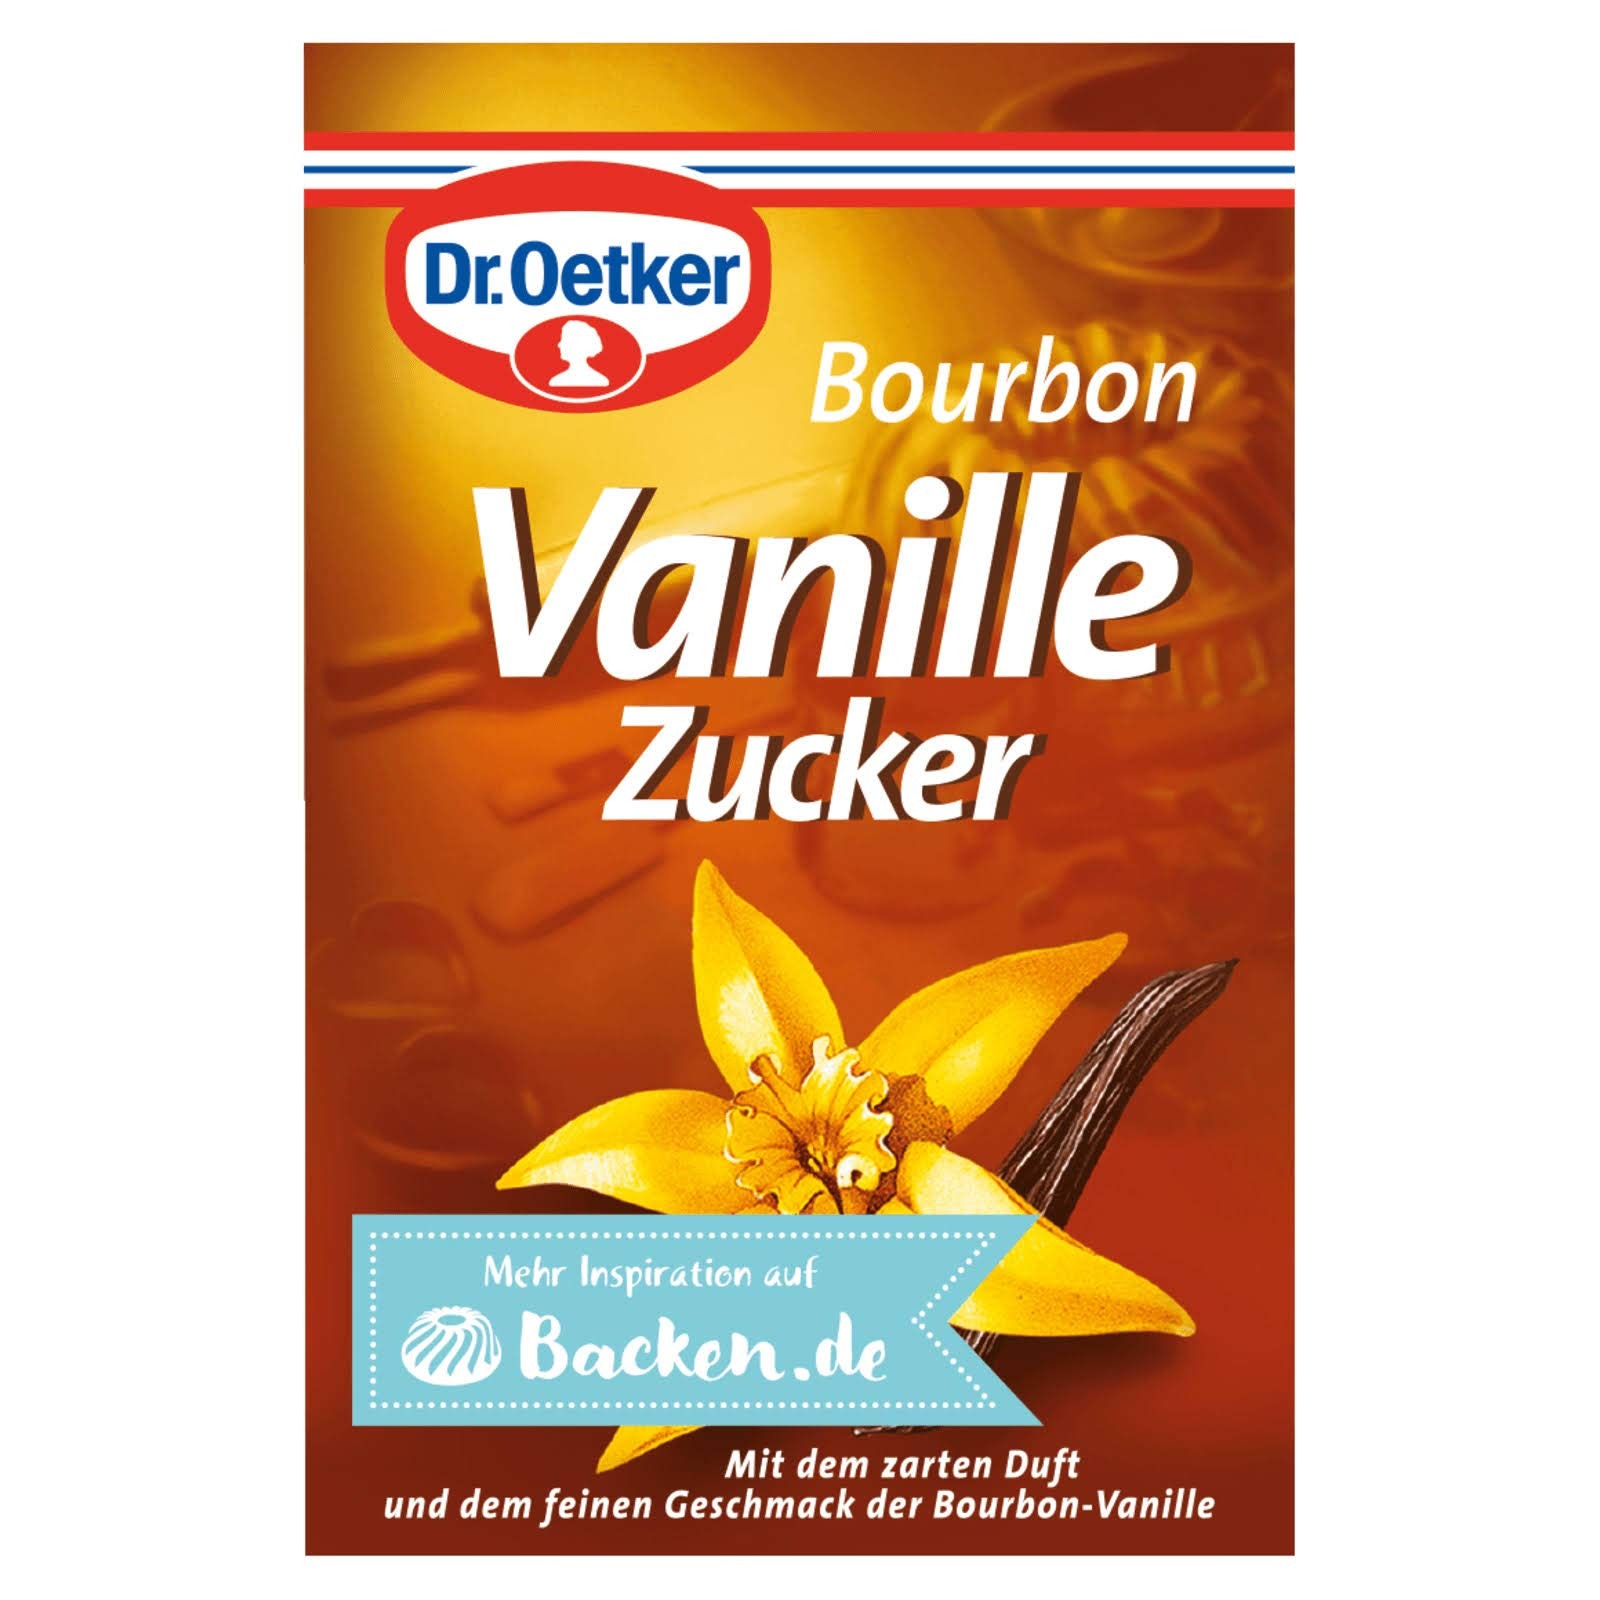
Item Name: Dr. Oetker Bourbon Vanilla Sugar- 3 Bags
Value: 0.84
Unit: Ounce

Price: 7.98